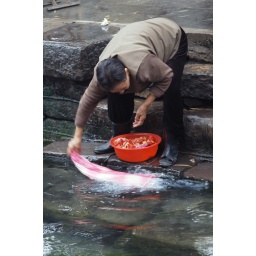
Washing clothes in the river